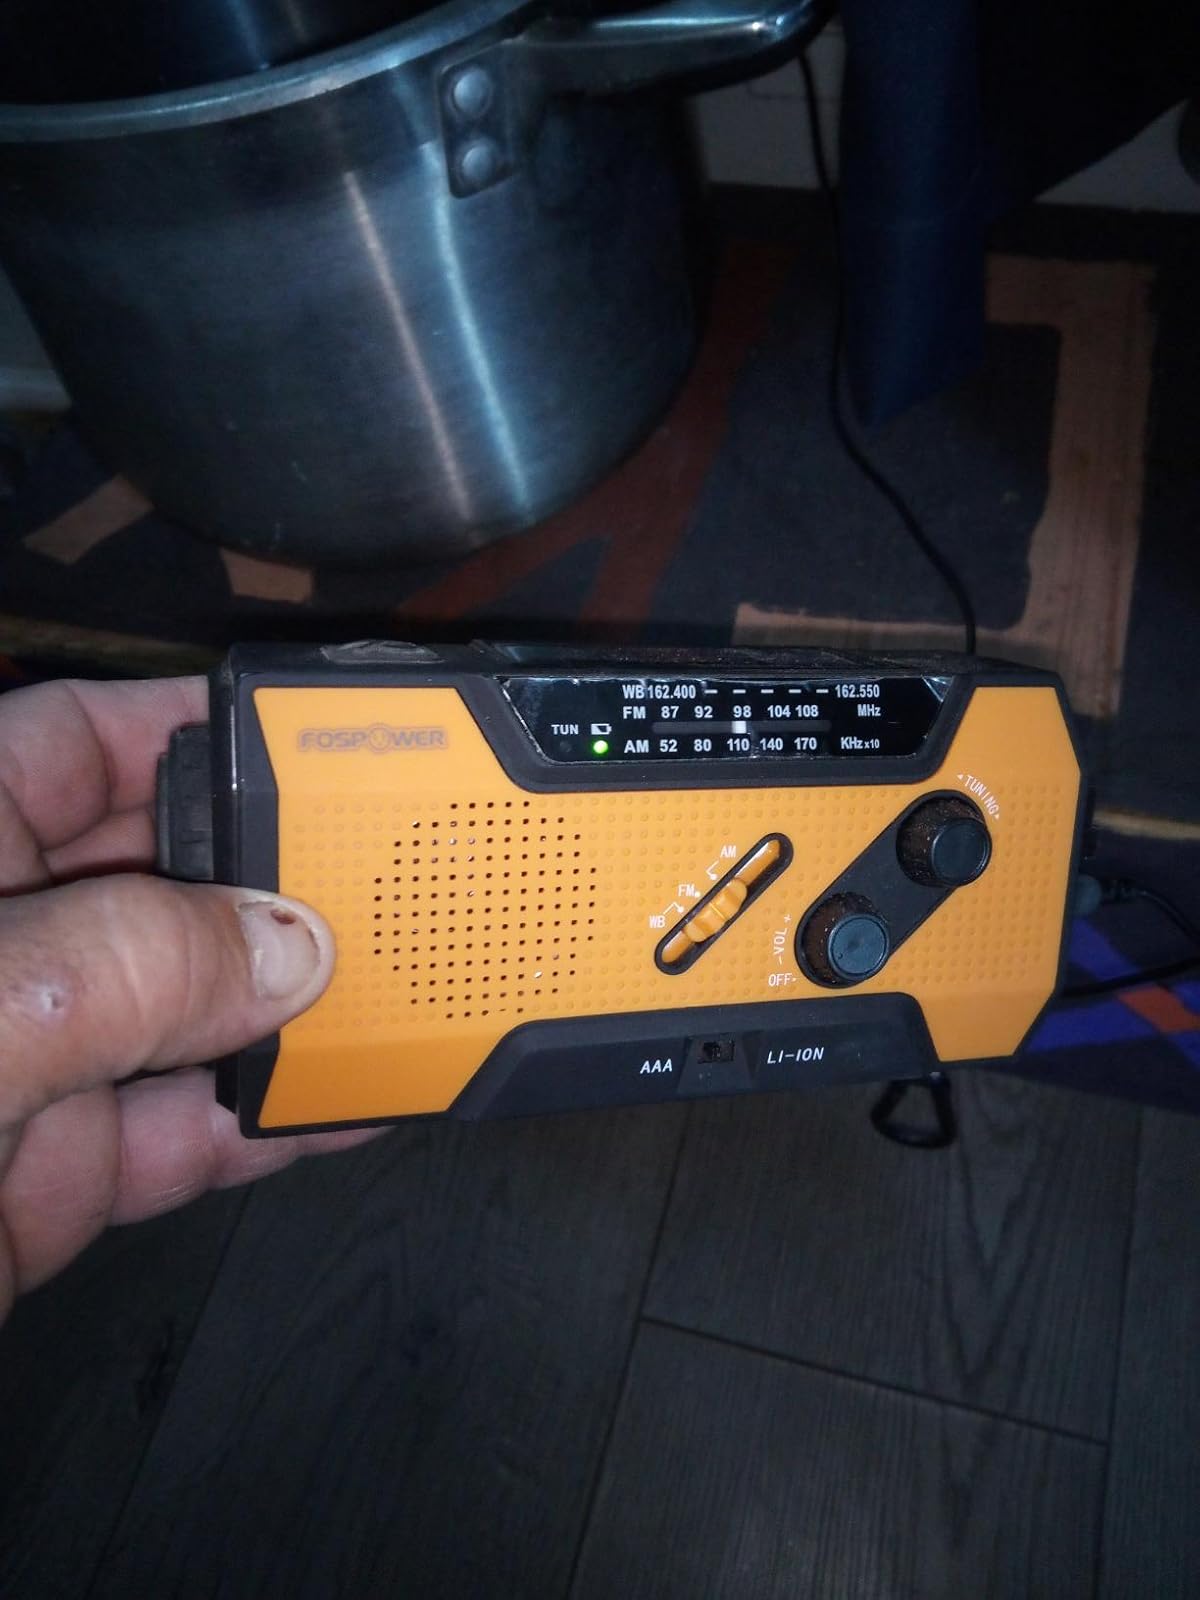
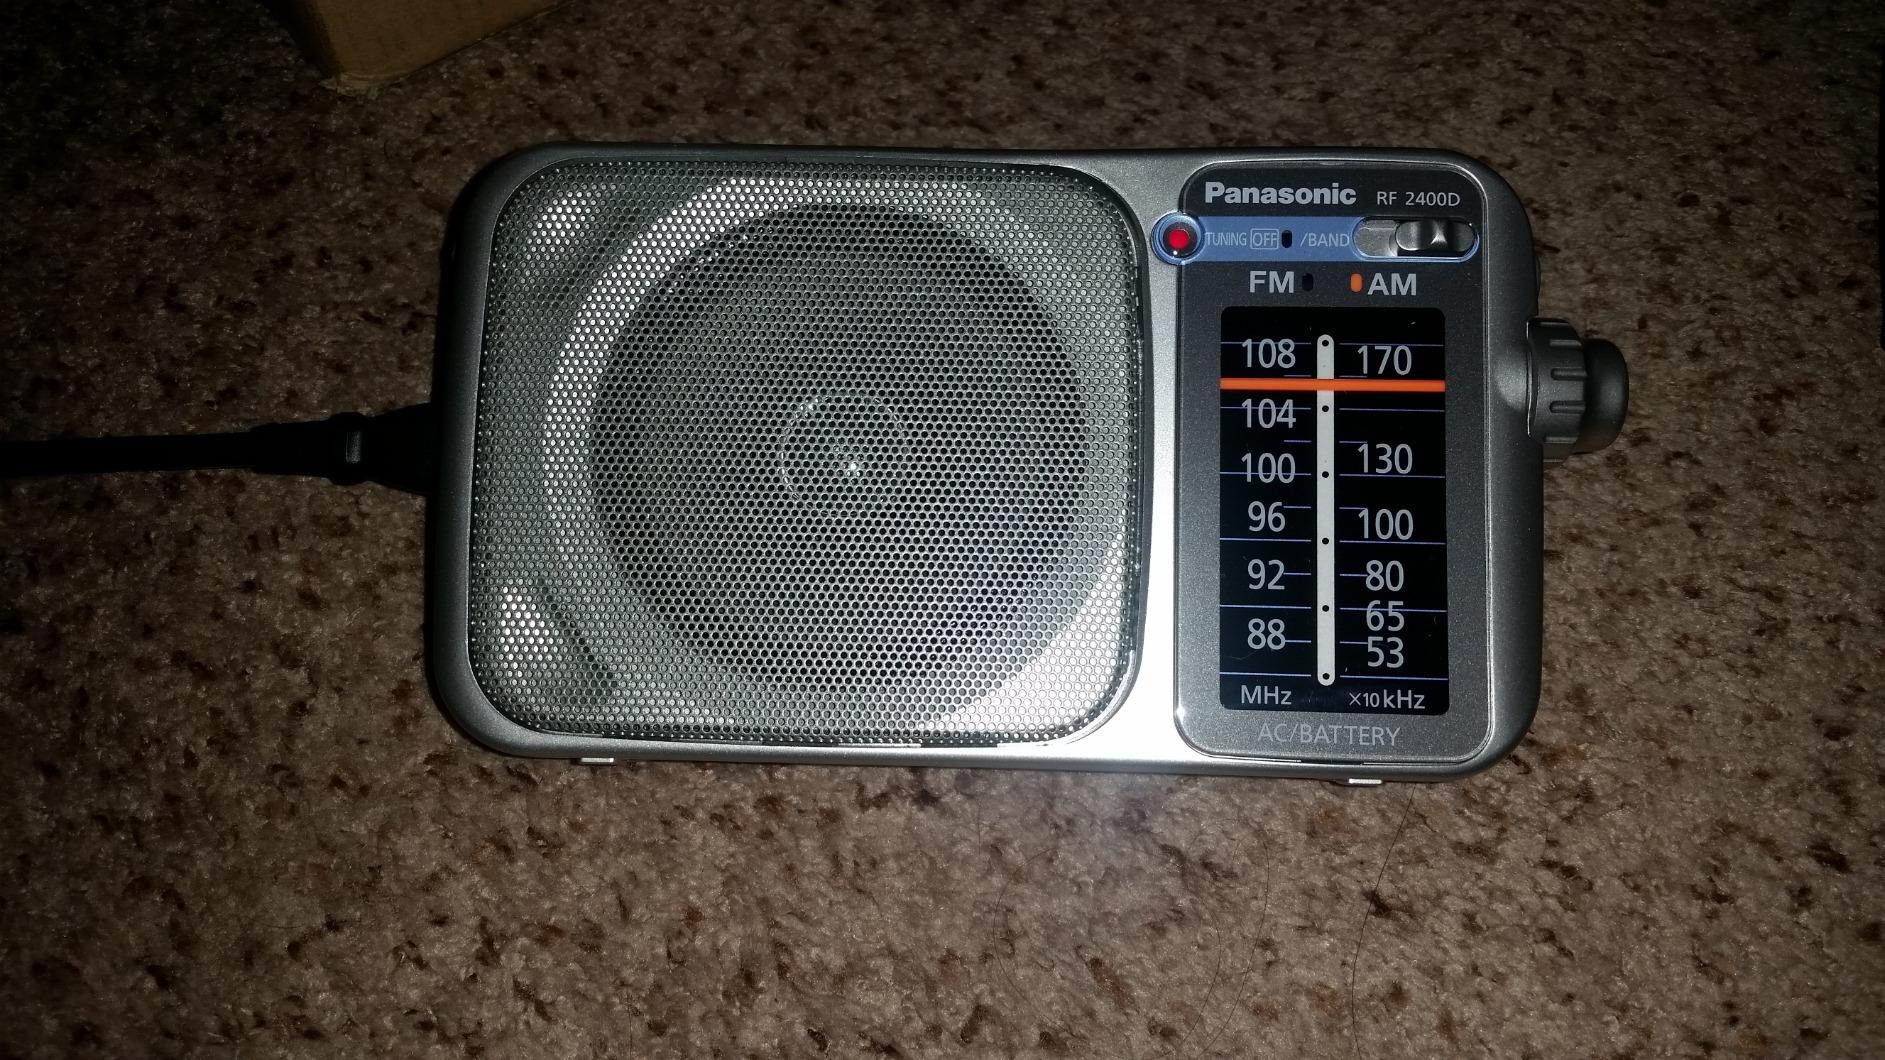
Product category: radio
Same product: no